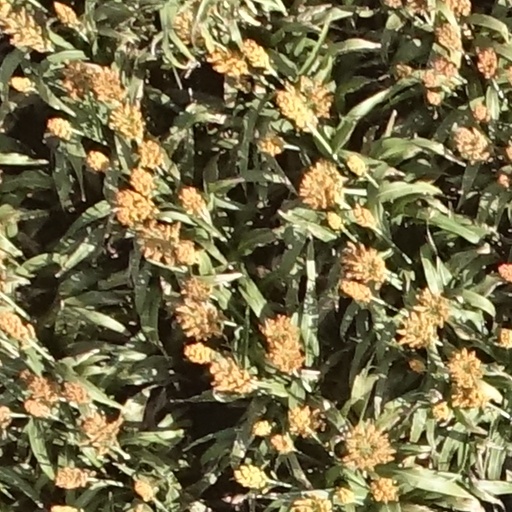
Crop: sorghum